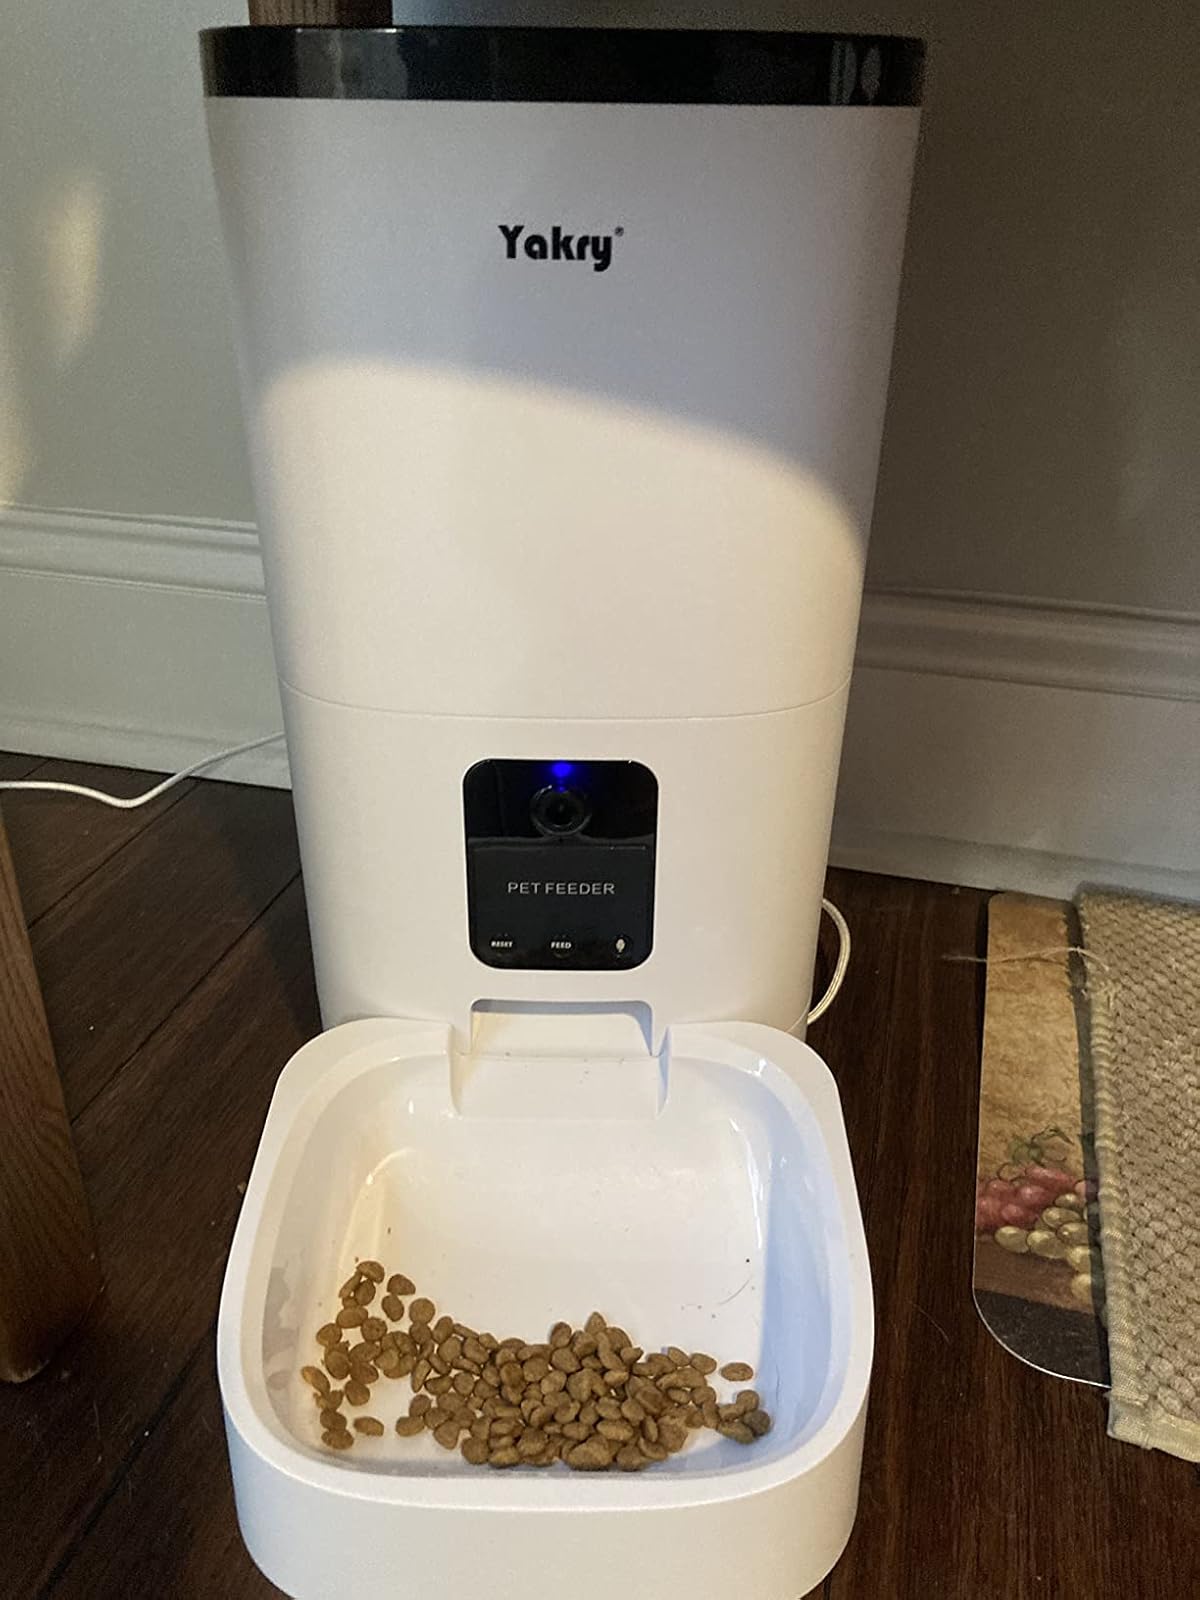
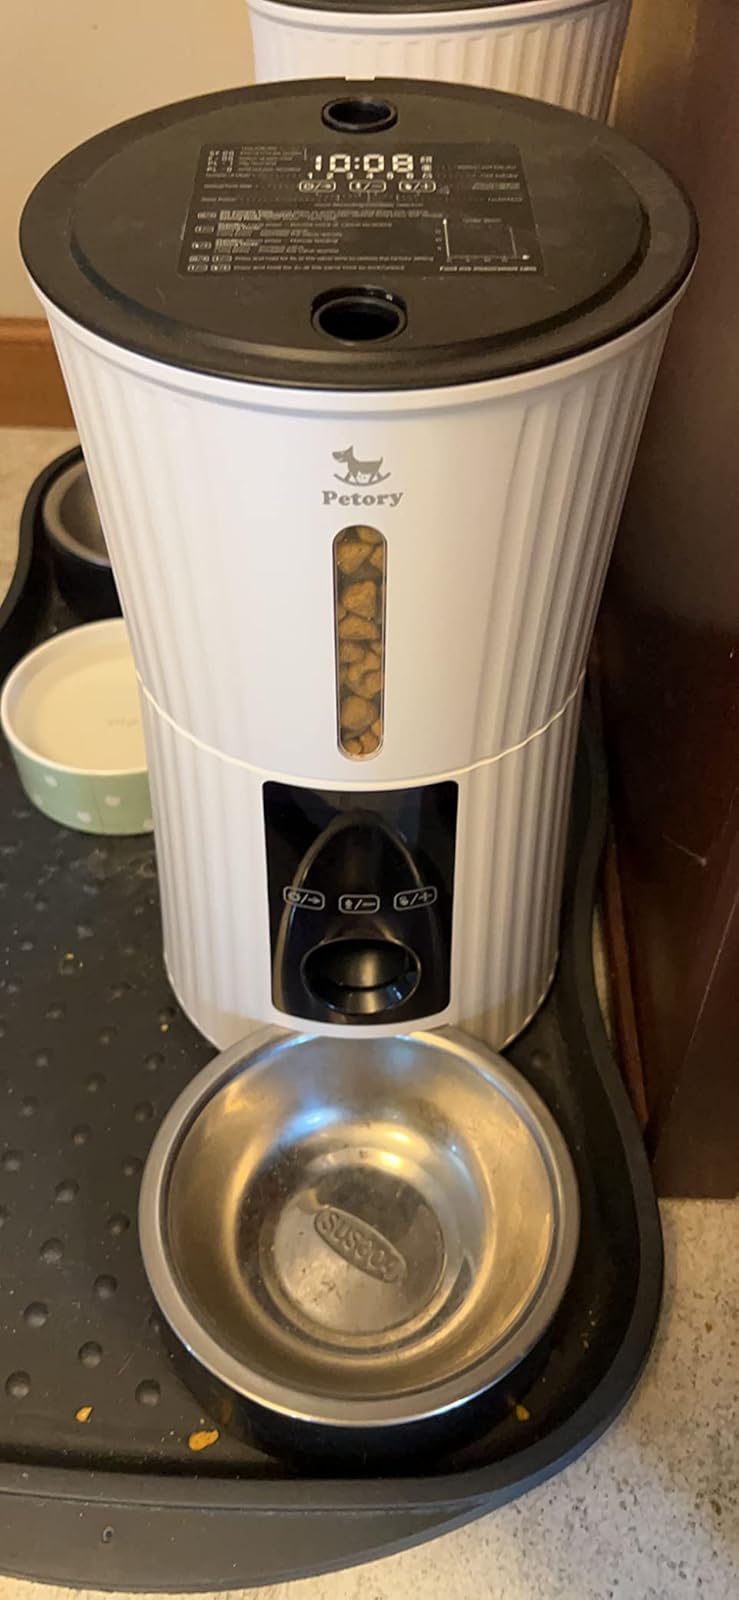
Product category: items_feeder
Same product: no